Rahway, New Jersey

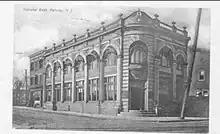
The Rahway National Bank, built in 1900 and renovated for office, retail, and restaurant space in the 2020s as The National building.

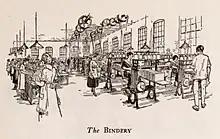
The book bindery room at Quinn & Boden Company in Rahway in the early 1920s.

In 2020, downtown Rahway received accolades as a Great Downtown by the American Planning Association: "Downtown Rahway is a great place. It is a place that emphasizes livability, walkability, shopping, food, art, diversity and a destination. Centered in the heart of the bustling City of Rahway, next to the NJ Transit Station, Rahway's downtown is the building block for this diverse city."